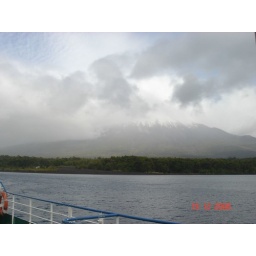
The Osorno volcano shrouded in cloud from lake Todos los Santos